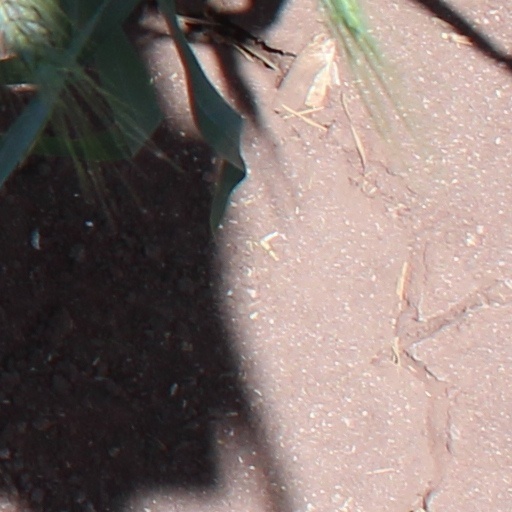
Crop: wheat